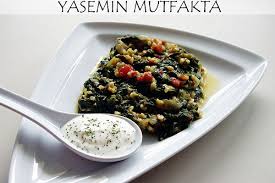
Yemek: ispanak